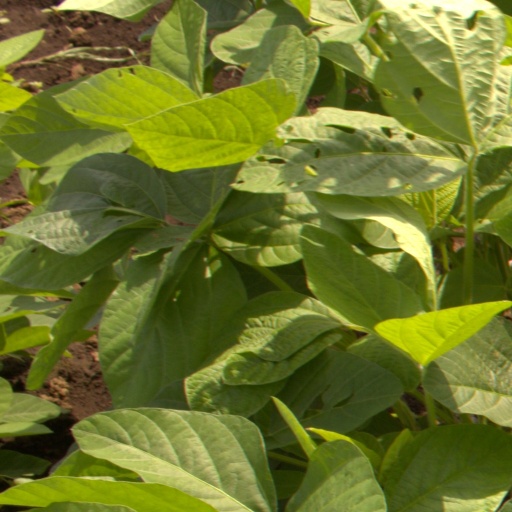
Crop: soybean